Japan national football team

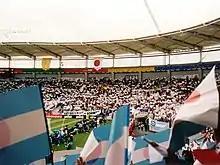
The 1998 World Cup match vs. Argentina in Toulouse, France

In the 1990s, the Japan Football Association began the professionalization of its national football team. In 1991, the owners of the semi-professional Japan Soccer League agreed to disband the league and re-form as the professional J.League, partly to raise the sport's profile and to strengthen the national team program. The following year, Japan hosted the 1992 Asian Cup and won their first title by defeating Saudi Arabia 1–0 in the final. The J.League was officially launched in 1993.